Kingdom of Aksum

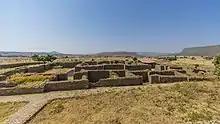
Ruins of Dungur in Aksum, Tigray Region, Ethiopia

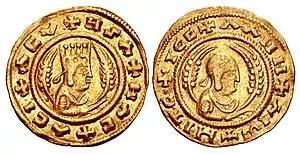
Coins of King Ezana, 330–360 AD.

Local history holds that, around 960, a Jewish queen named Yodit (Judith) or "Gudit" defeated the empire and burned its churches and literature. While there is evidence of churches being burned and an invasion around this time, her existence has been questioned by some western authors. Gudit sacked Aksum by destroying churches and buildings, persecuted Christians and committed Christian iconoclasm. Her origin has been debated among scholars. Some argued that she had a Jewish ethnicity or was from a southern region. According to one traditional account, she reigned for forty years and her dynasty lasted until 1137 C.E., when it was overthrown by Mara Takla Haymanot, resulting in the inception of the Agaw-led Zagwe dynasty.